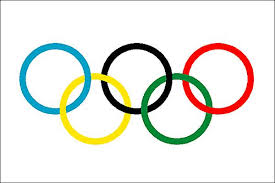
Ñaar fukkeelu nataal ak ñett maa ngi ci gis lu mel ni ay cercle yoo xam ne couleur am na xonq, am vert, am na ñuul, am na soon, am na bula. Fiñ nekk nag barab bu weex tàll la.